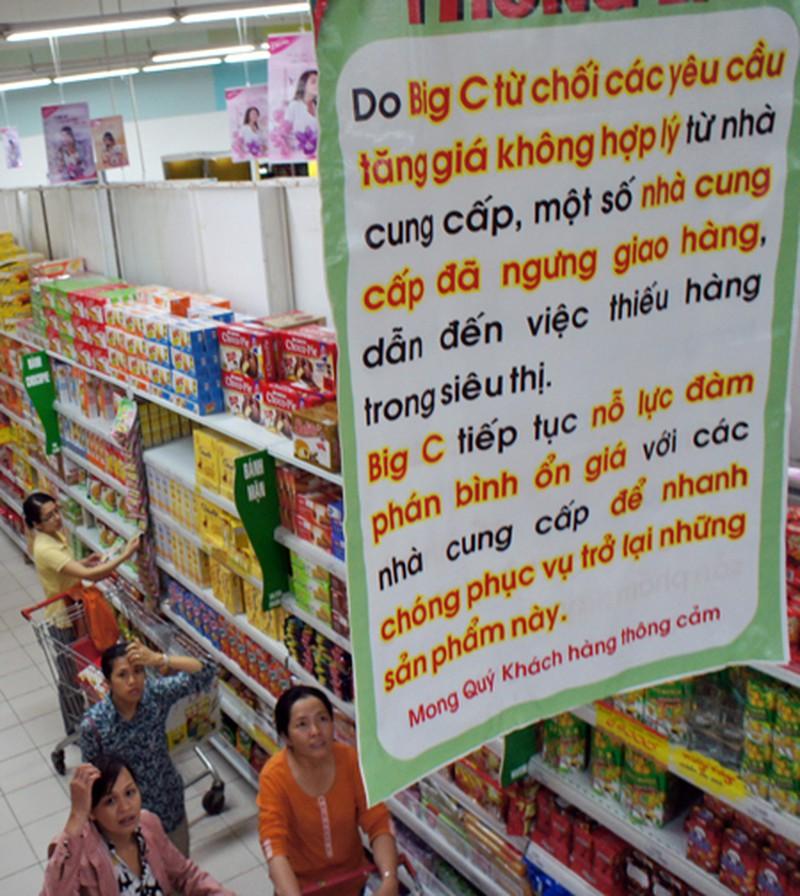
có nhiều người đang mua hàng ở trong siêu thị